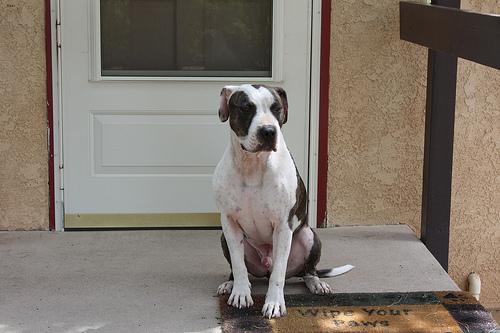
Breed: american pit bull terrier